Ethel Griffies

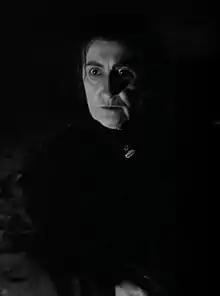
Griffies in "Jane Eyre" (1943)

Ethel Griffies (born Ethel Woods; 26 April 1878 – 9 September 1975) was a British actress. She is remembered for portraying the ornithologist Mrs. Bundy in Alfred Hitchcock's classic "The Birds" (1963). She appeared in stage roles in the United Kingdom and the United States, and had featured roles in around 100 motion pictures. Griffies was one of the oldest working actors in the English-speaking theatre at the time of her death at 97 years old. She acted alongside such stars as May Whitty, Ellen Terry, and Anna Neagle.